Emile Sherman

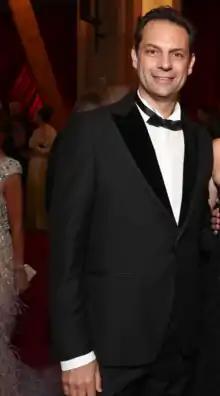
Emile Sherman at the Oscars, 2017

Emile Paul Sherman (born June 1972) is an Australian film and television producer best known for producing the film "The King's Speech" (2010), for which he won an Academy Award for Best Picture and the BAFTA award for Best Film and Best British Film, and for executive producing television series "Top of the Lake," which was nominated for an Emmy, BAFTA and Golden Globe award. He has been nominated for three Academy Awards and won one; nominated for five BAFTAs and won three, and nominated for two Emmy Awards and won one.